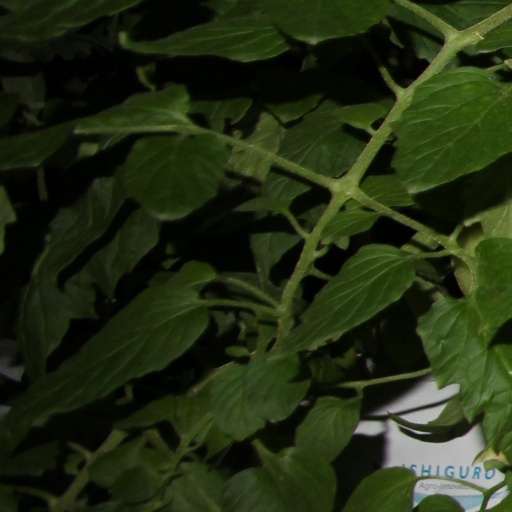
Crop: tomato